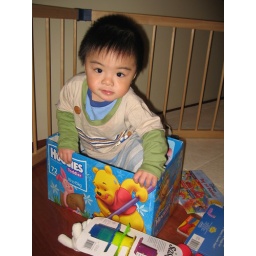
The boy who lives in a box